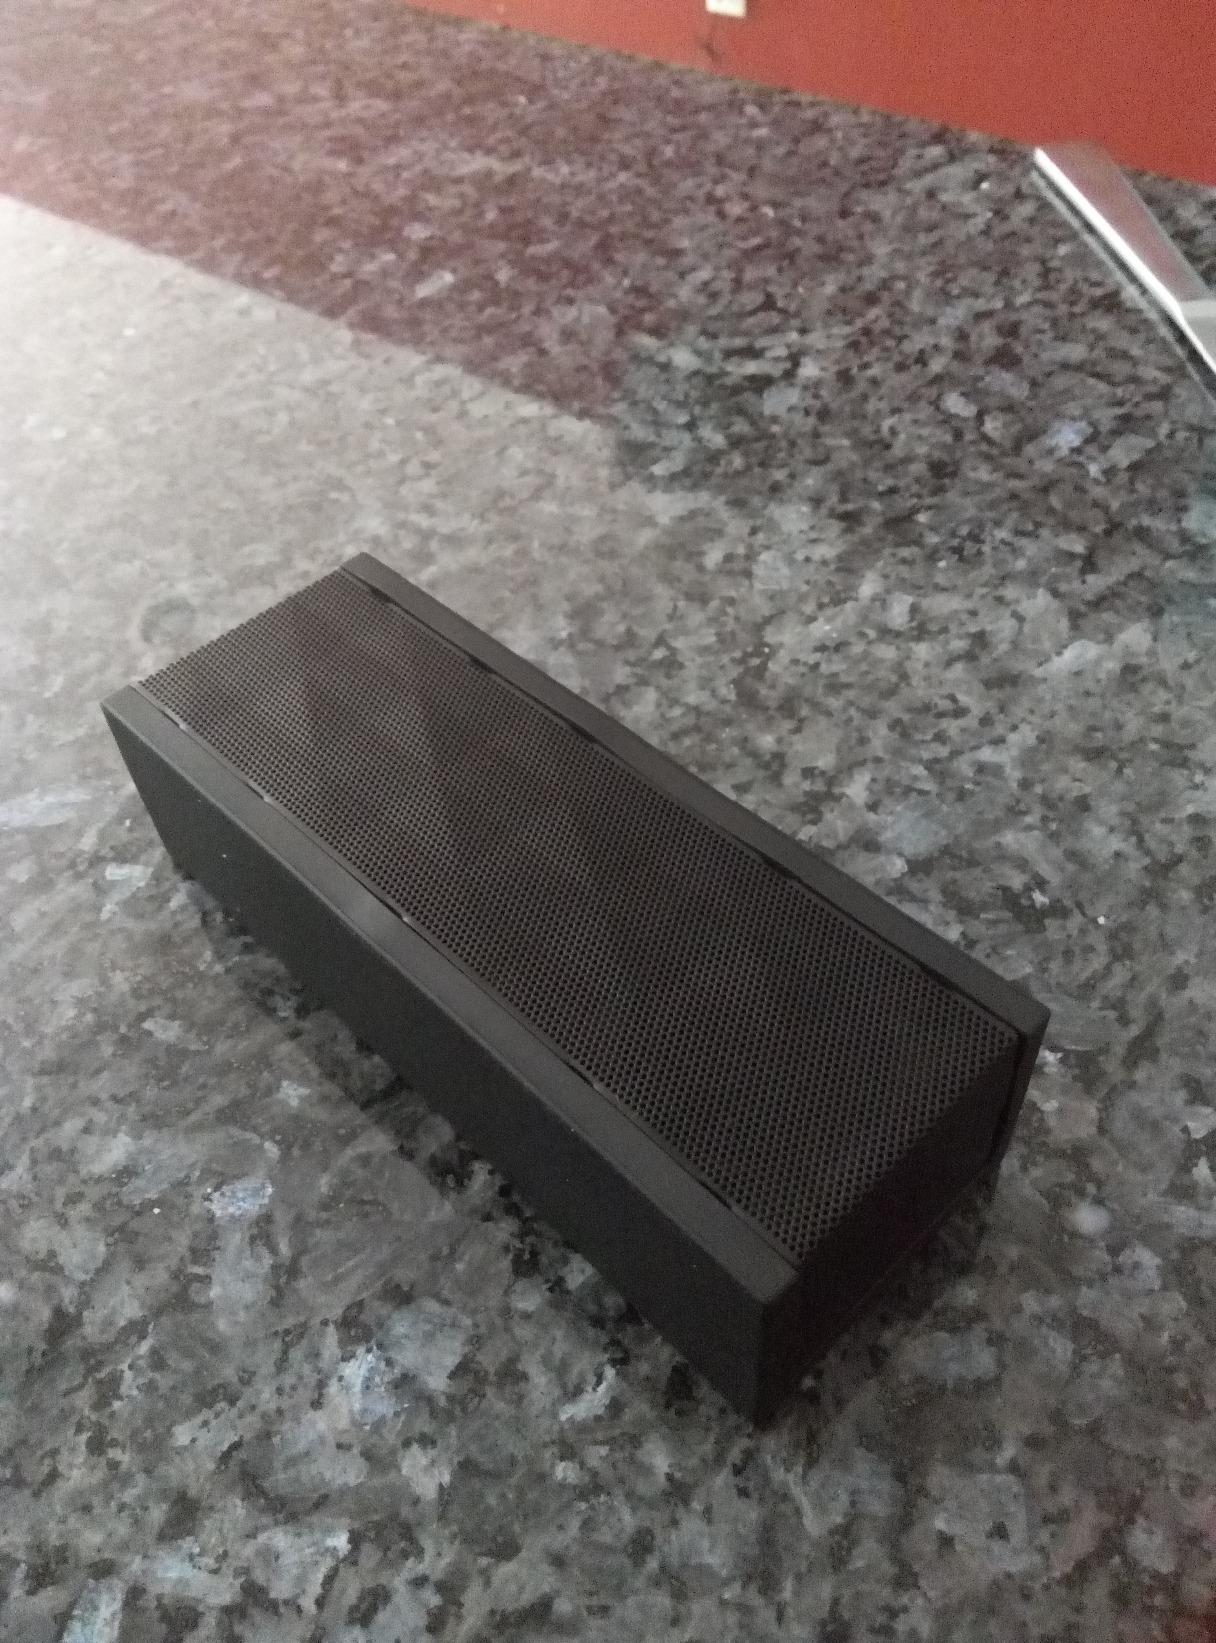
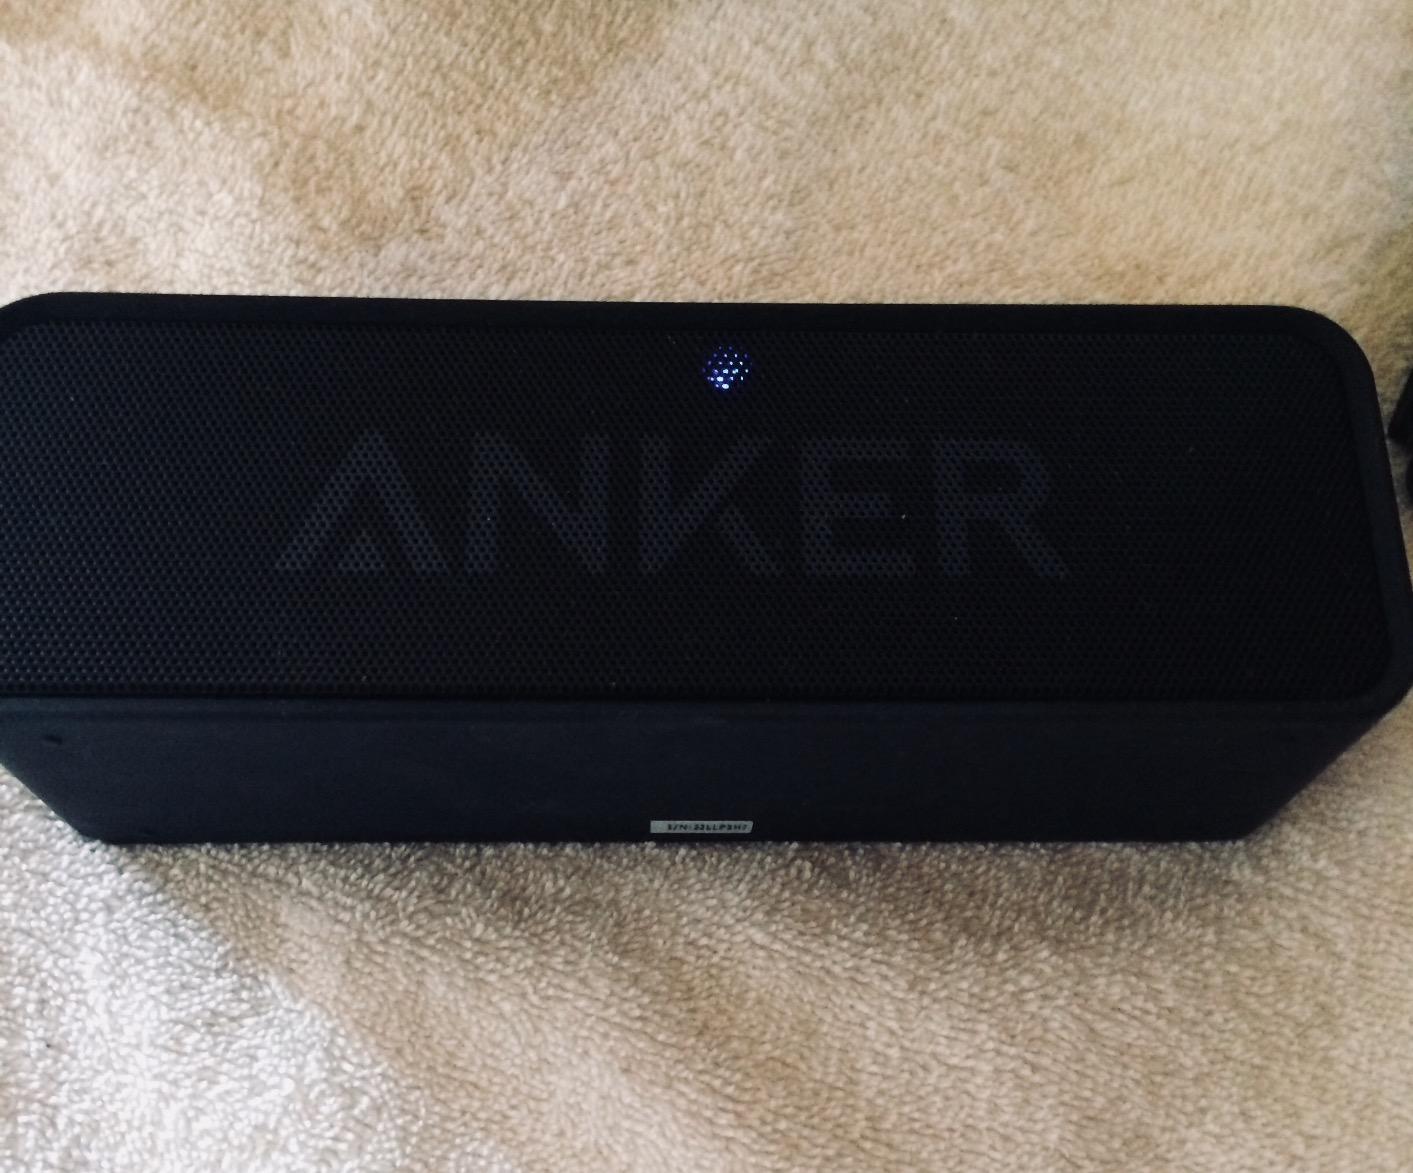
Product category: speaker
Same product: no